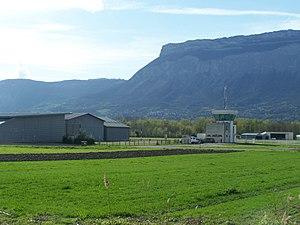
Vue de l'aérodrome de Grenoble - Le Versoud, en Isère.
Grenoble est une commune du sud-est de la France, située dans la région Auvergne-Rhône-Alpes, chef-lieu du département de l'Isère, ancienne capitale du Dauphiné.
L'Aérodrome de Grenoble-Le Versoud est situé sur la commune du Versoud à 15 km au nord-est de Grenoble en France.
Le Versoud est une commune française située dans le département de l'Isère en région Auvergne-Rhône-Alpes.